Social and environmental impact of palm oil

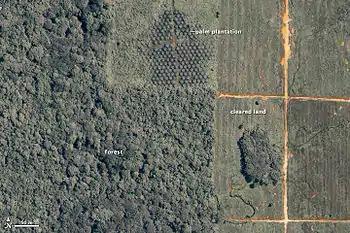
A satellite image showing deforestation in Malaysian Borneo to allow the plantation of oil palm

Palm oil, produced from the oil palm, is a basic source of income for many farmers in South East Asia, Central and West Africa, and Central America. It is locally used as cooking oil, exported for use in much commercial food and personal care products and is converted into biofuel. It produces up to 10 times more oil per unit area than soybeans, rapeseed or sunflowers.